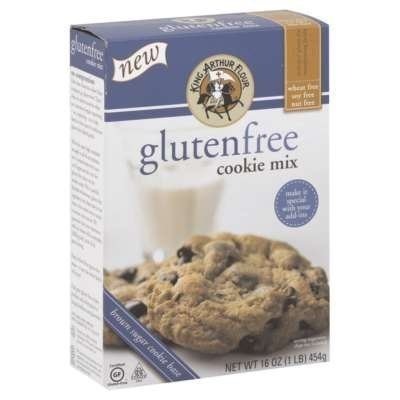
Item Name: King Arthur, Mix Cookie Gf, 16 OZ (Pack of 6) ( Value Bulk Multi-pack)
Value: 96.0
Unit: Fl Oz

Price: 7.04